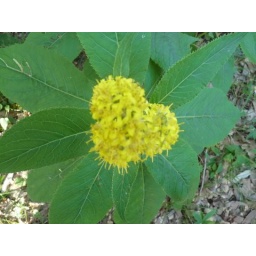
Binsar - Wild flower in the forest